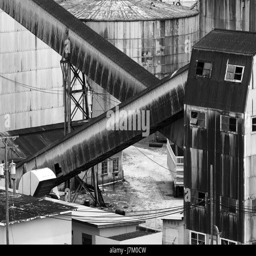
black and white image of an old industrial factory